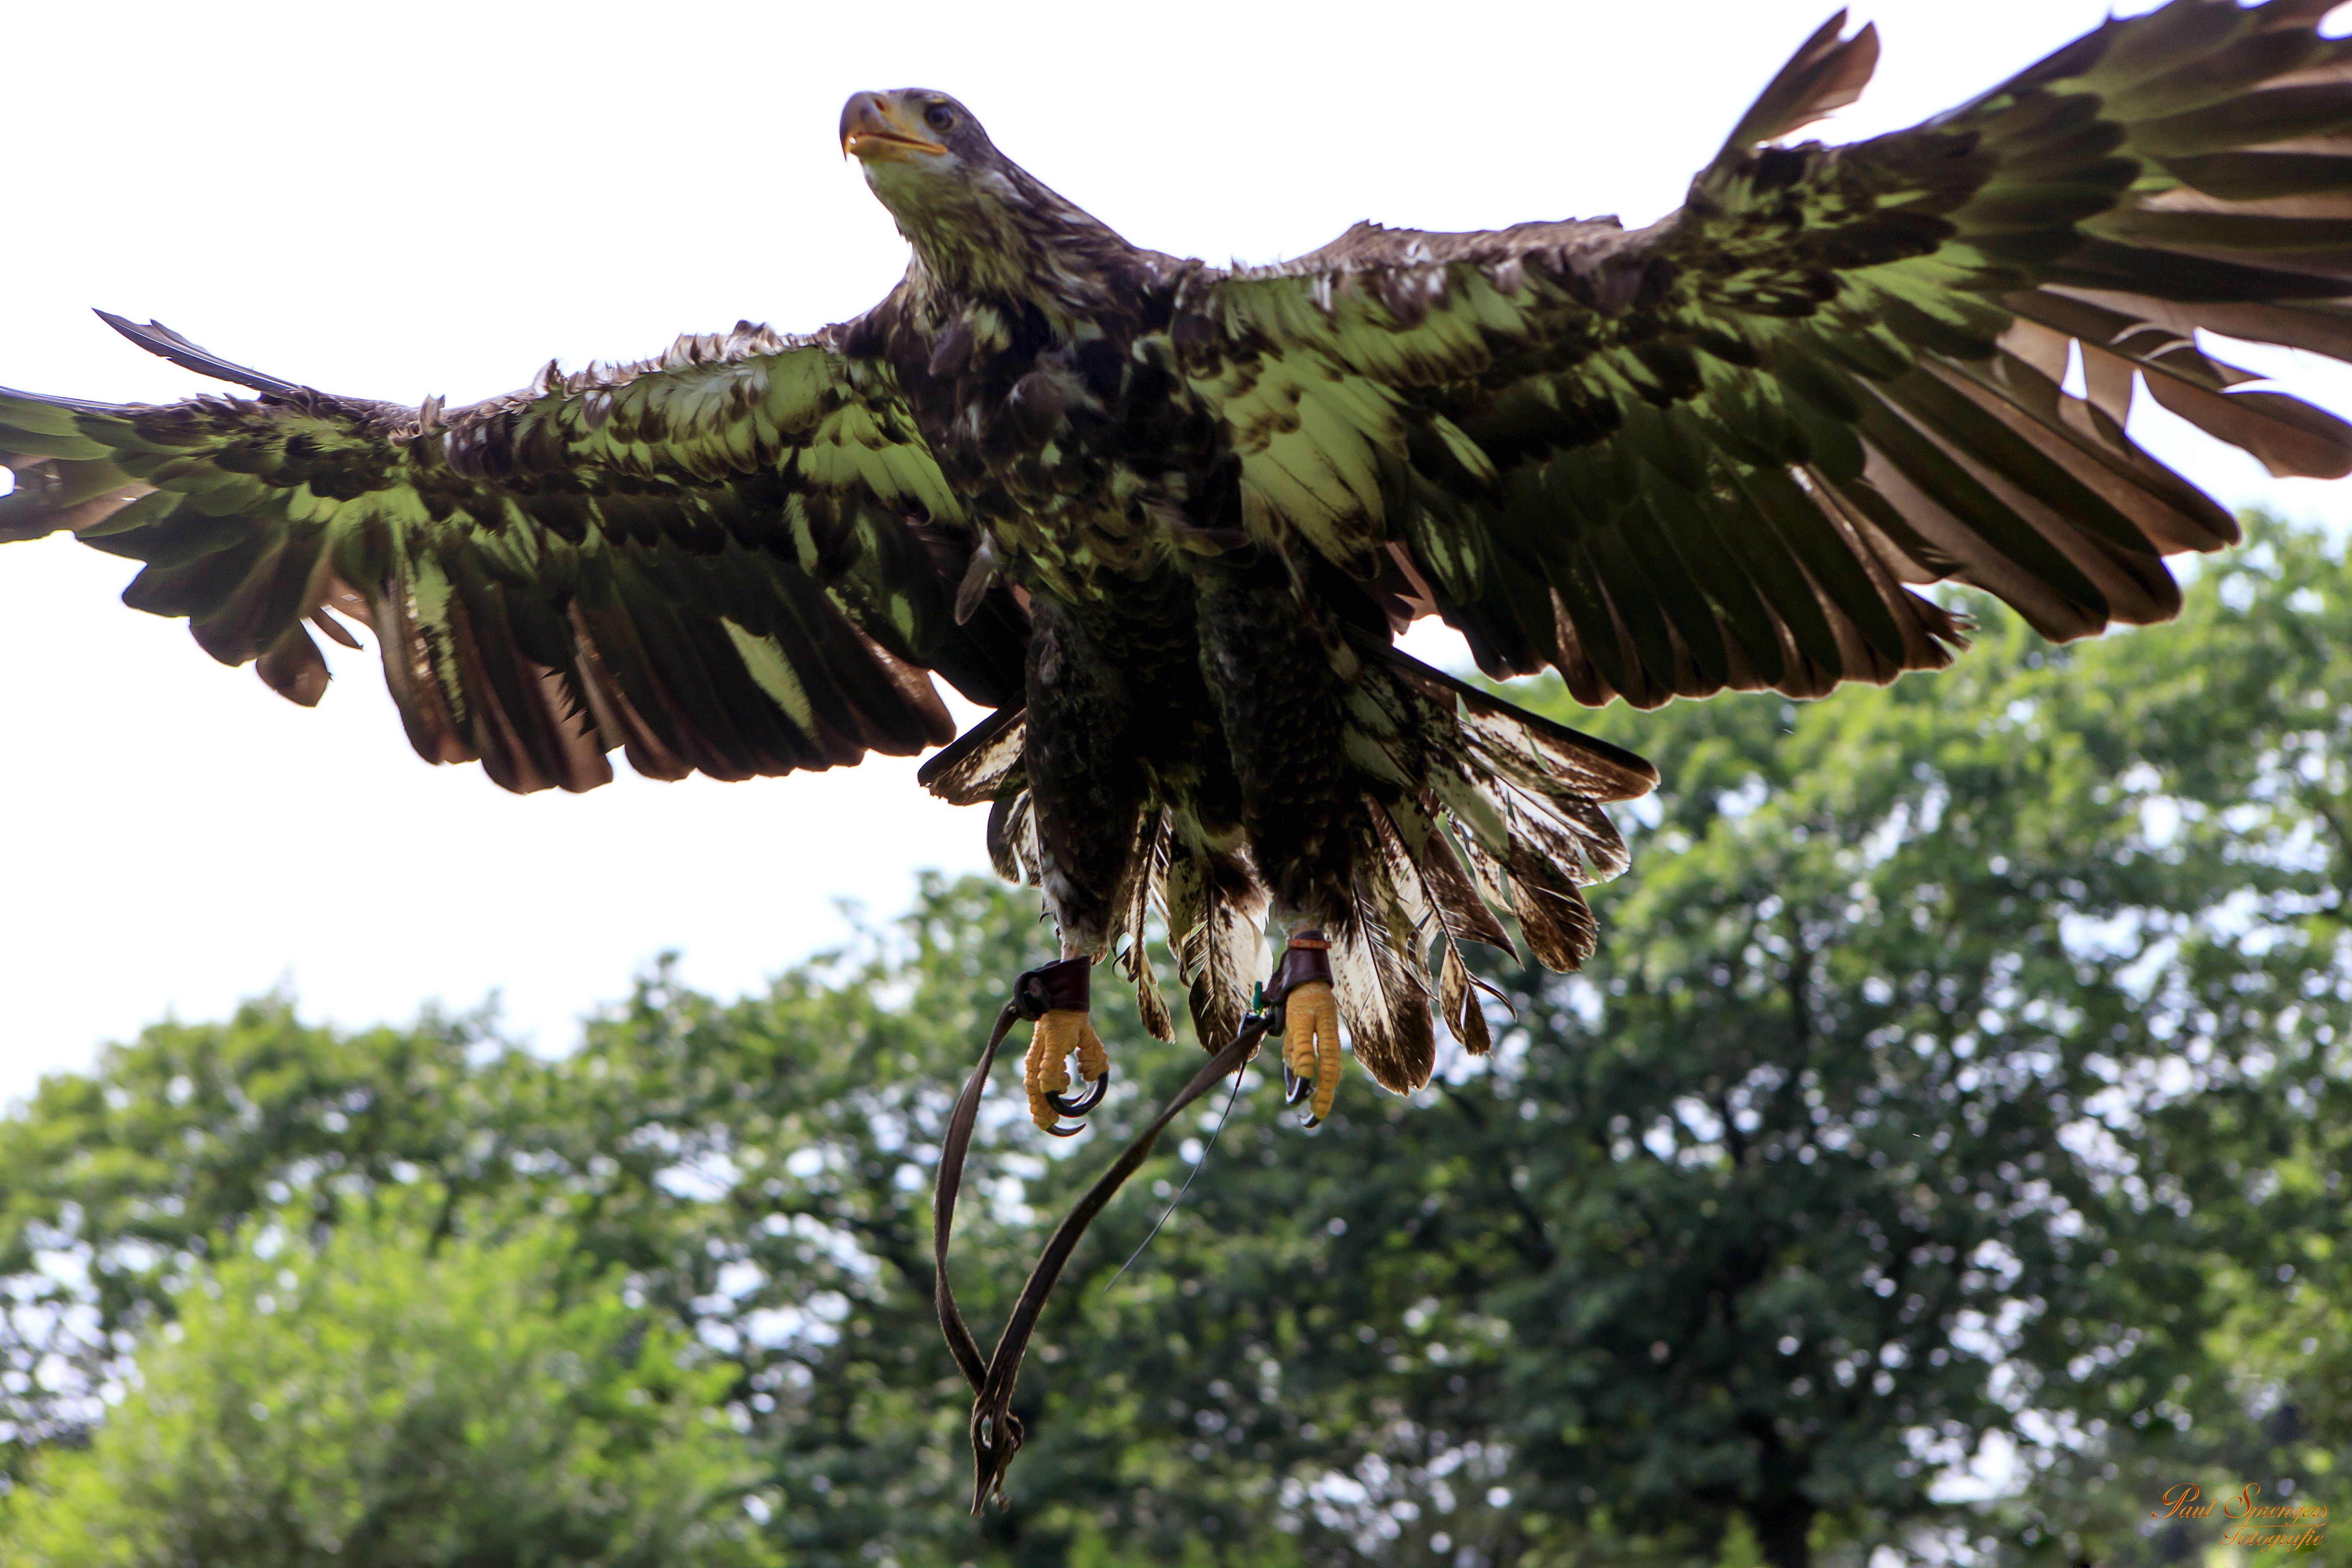
nature, bird, wing, wildlife, eagle, hawk, fauna, bird of prey, bald eagle, birds, vertebrate, vulture, buzzard, white tailed eagle, national bird, accipitriformes